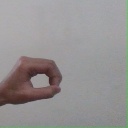
अक्षर: औ